Spectrum of theistic probability

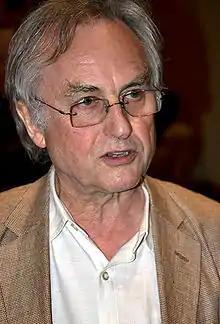
Richard Dawkins at the 35th American Atheists Convention

In "The God Delusion", Richard Dawkins posits that "the existence of God is a scientific hypothesis like any other." He goes on to propose a continuous "spectrum of probabilities" between two extremes of opposite certainty, which can be represented by seven "milestones". Dawkins suggests definitive statements to summarize one's place along the spectrum of theistic probability. These "milestones" are: